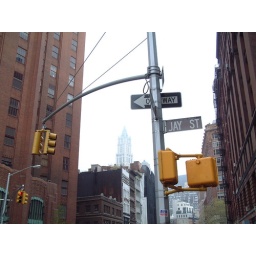
Lights and road signs in downtown New York